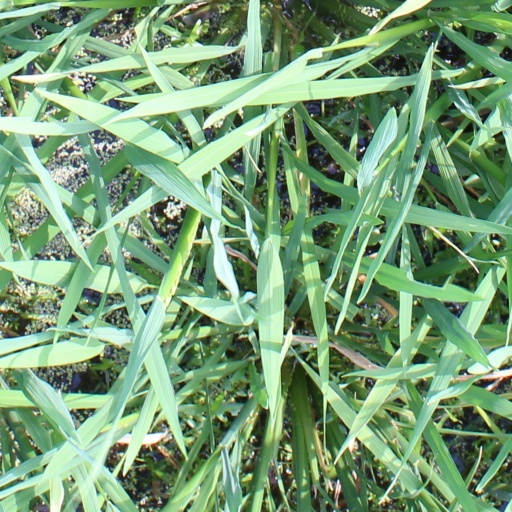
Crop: rice